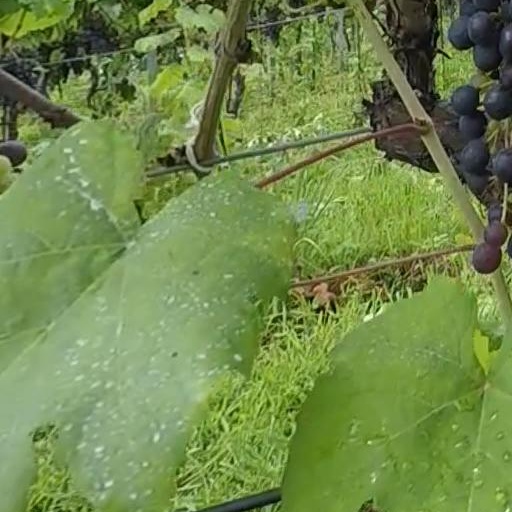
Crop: grape